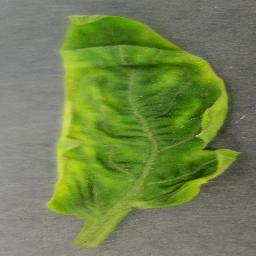
Label: Tomato___Tomato_Yellow_Leaf_Curl_Virus